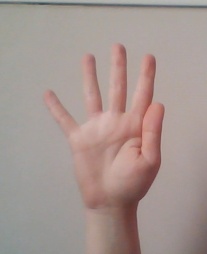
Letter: sheen